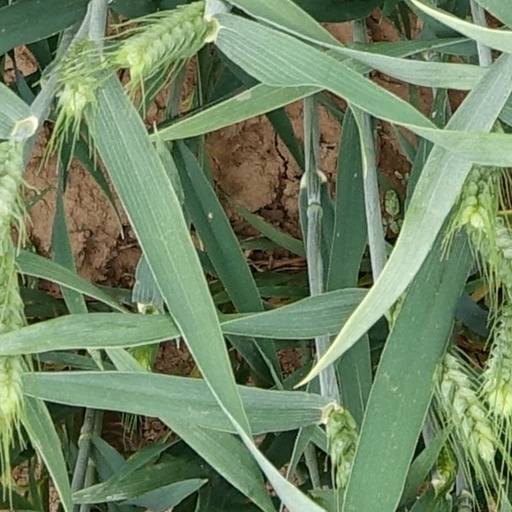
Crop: wheat